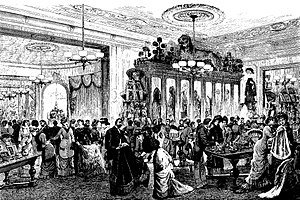
Joseph Herforth
Juleudstilling hos Børre Lorenzen & Co., 1880
Tegning, Juleudstilling 1880
Joseph Henry Herforth var en dansk grosserer.